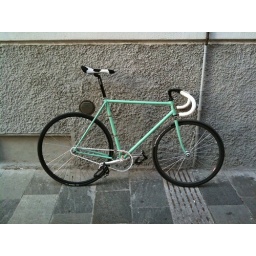
my cow fixie bike posing in street